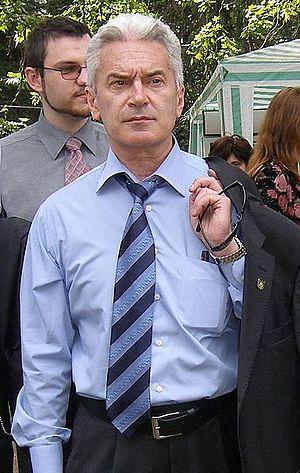
L’élection présidentielle bulgare de 2011 s'est tenue les dimanche 23 et 30 octobre 2011, pour élire le président de la République et le vice-président, pour un mandat de cinq ans.